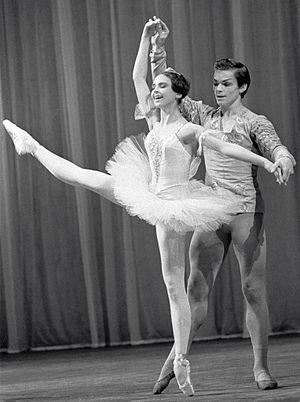
Ludmila Semenyaka est une danseuse de ballet russe, nommée Artiste du peuple de l'URSS et lauréate du prix d'État de l'URSS d'origine soviétique née le 16 janvier 1952 à Léningrad.
Nikolaï Ivanovitch Kovmir, né le 30 juin 1947 à Sverdlovsk et mort le 29 janvier 2000 à Saint-Pétersbourg, est un danseur de ballet classique soviétique et russe. Il a été nommé artiste du Peuple de la RSFSR en 1983.